William Preston Johnston

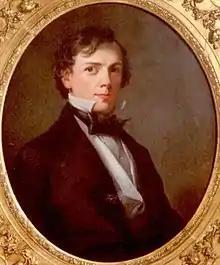
Lt. Col. William Preston Johnston, by Joseph Henry Bush

William Preston Johnston (January 5, 1831 – July 16, 1899) was a lawyer, scholar, poet, and Confederate soldier. He was the son and biographer of Confederate General Albert Sidney Johnston. He was a president of Louisiana State University and the first president of Tulane University from 1884 in the same year that the school was renamed from the University of Louisiana.